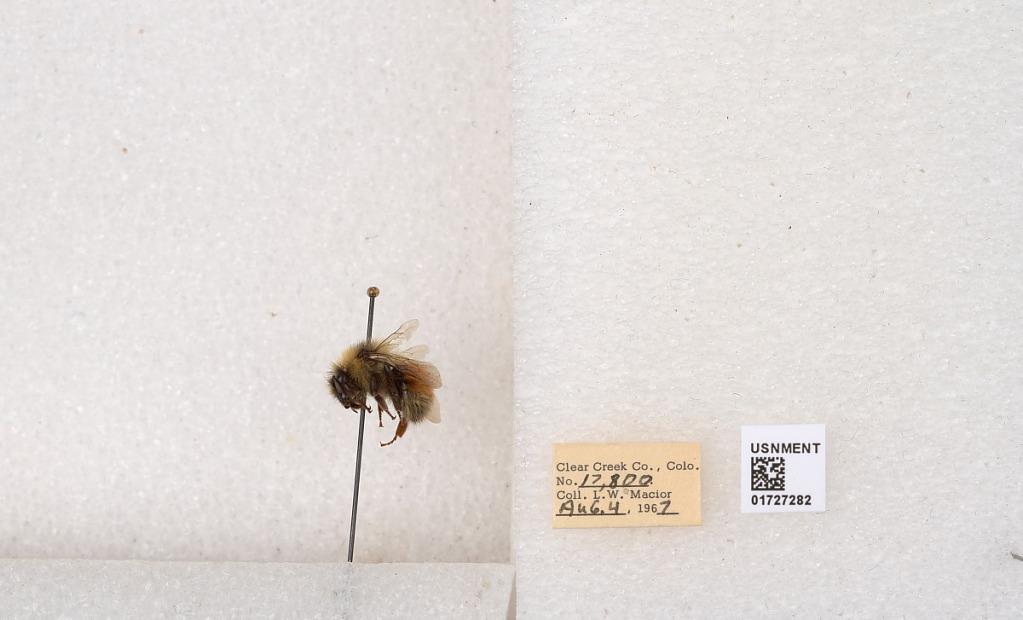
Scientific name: Bombus (Pyrobombus) sylvicola Kirby
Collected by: L. Macior
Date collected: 1967-8-4
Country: United States
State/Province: Colorado
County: Clear Creek
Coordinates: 39.6891, -105.644